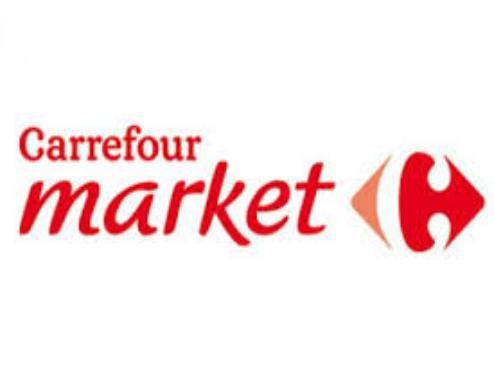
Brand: Carrefour
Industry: Others